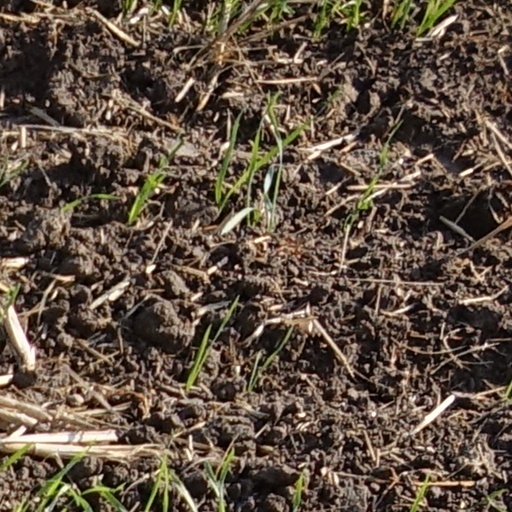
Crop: wheat